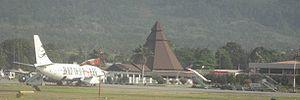
L'aéroport de Sentani est un aéroport desservant la ville de Jayapura, la capitale de la province de Papouasie en Indonésie, sur l'île de Nouvelle-Guinée. L'aéroport porte le nom du lac Sentani, proche de l'aéroport.
Jayapura, anciennement Hollandia, est la capitale de la province de Papouasie à l'extrême est de l'Indonésie sur l'île de Nouvelle-Guinée. Elle est située à proximité de la Papouasie-Nouvelle-Guinée, sur la baie Yos Sudarso. La ville a le statut de kota.